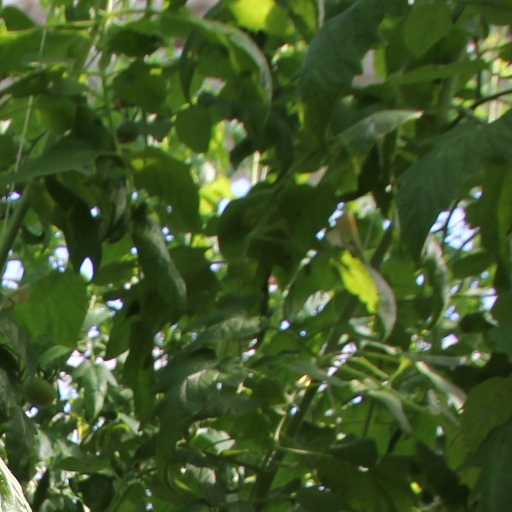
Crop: tomato